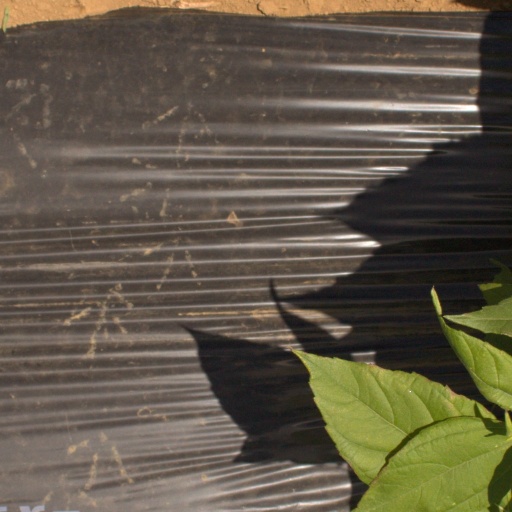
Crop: Jerusalem artichoke